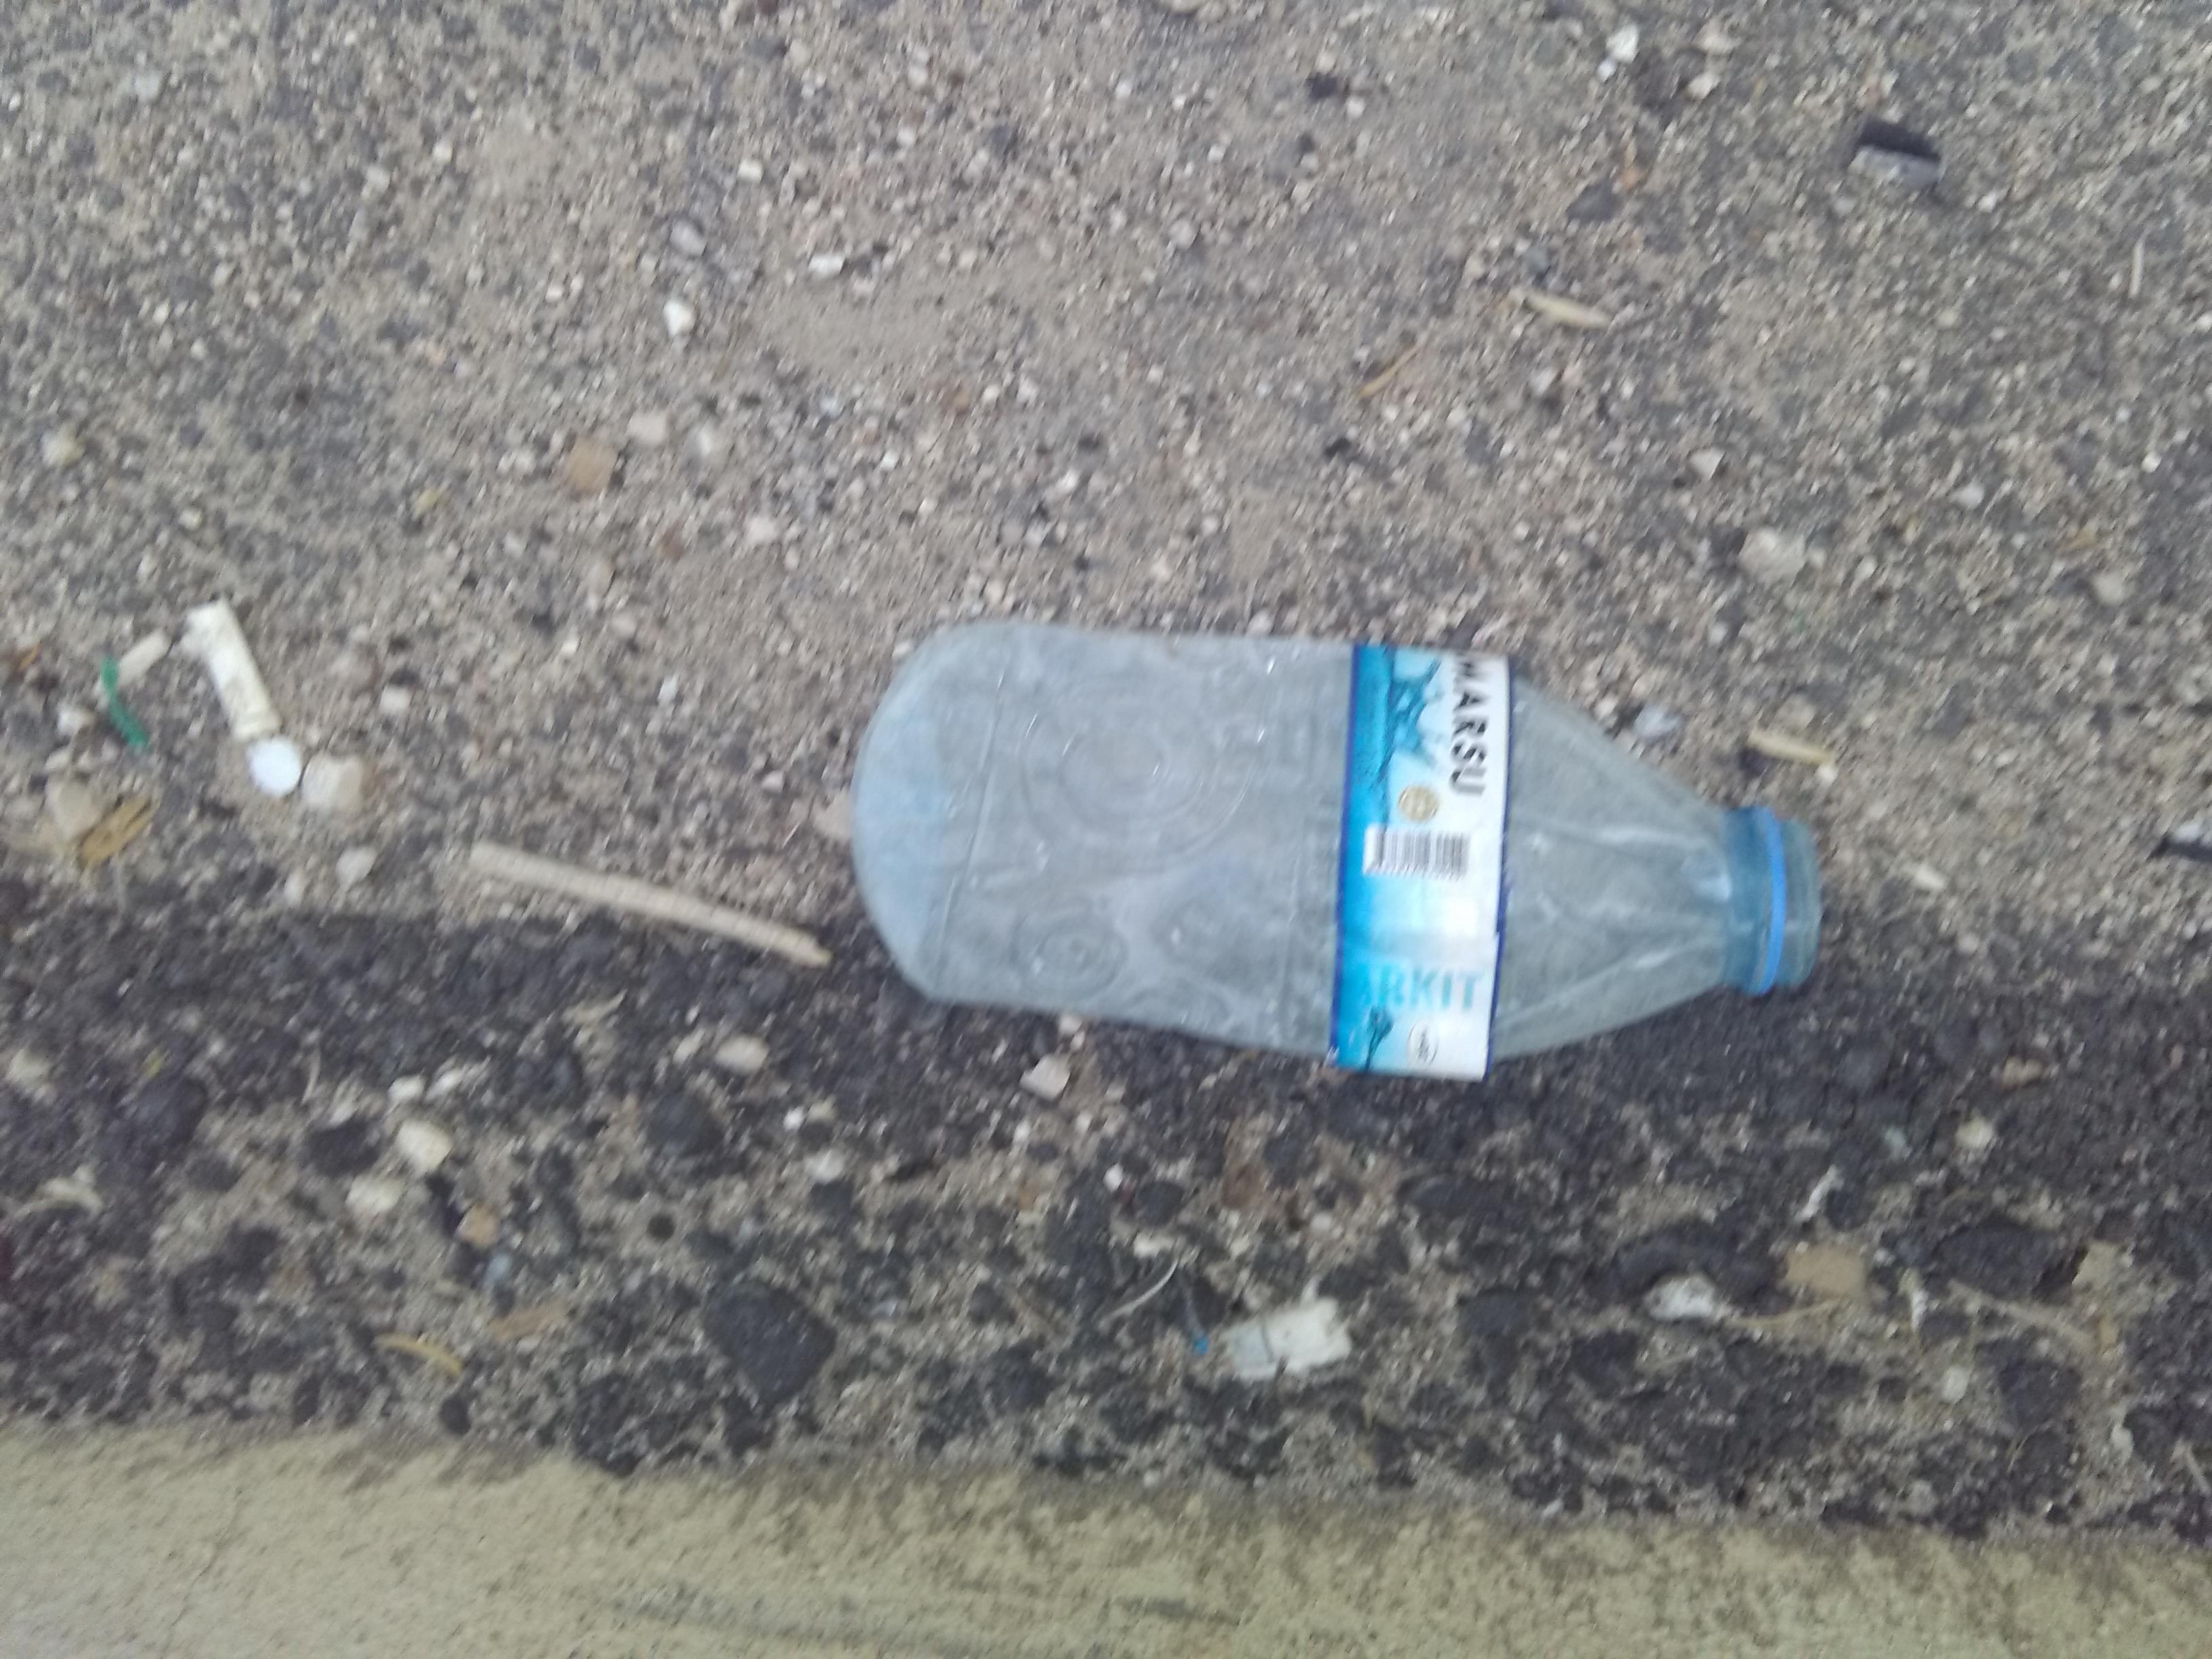
Object: Clear plastic bottle (Bottle)

Object: Cigarette (Cigarette)